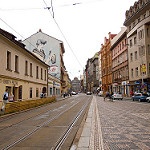
Scene: Outdoor